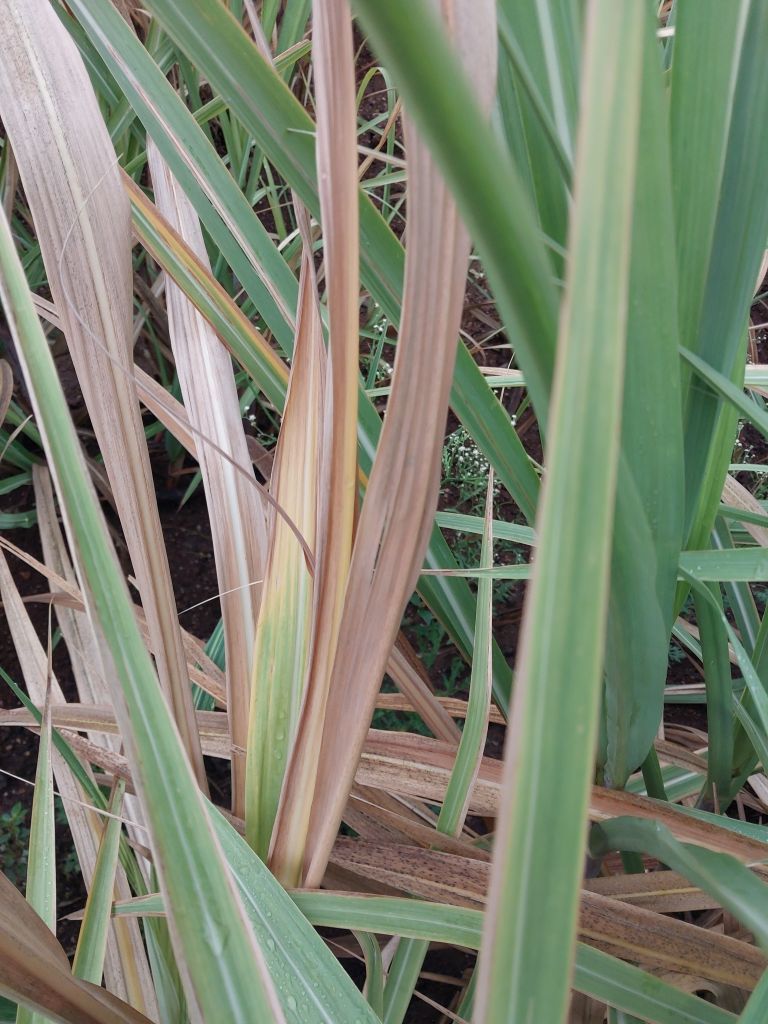
Label: Yellow Leaf